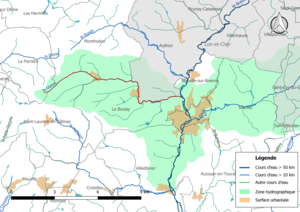
Carte du cours d'eau «
La Glaise est un cours d'eau français qui coule dans les départements d'Indre-et-Loire et de Loir-et-Cher. C'est un affluent de la Brenne en rive gauche et donc un sous-affluent de la Loire.